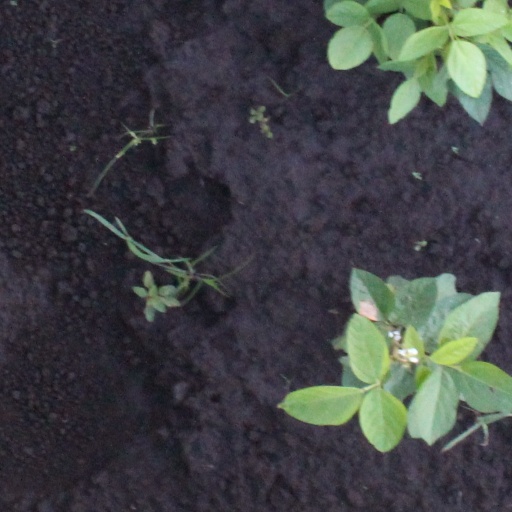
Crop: soybean